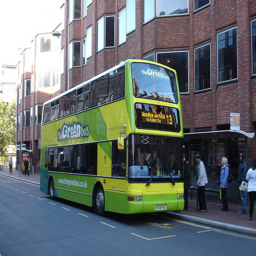
A large green double decker bus driving down a street.
A large bus stopped in front of a building, letting passengers on.
A two tier bus stopped at a street while passengers get on.
A large bus on the side of a street.
A bus that is on the side of the road.